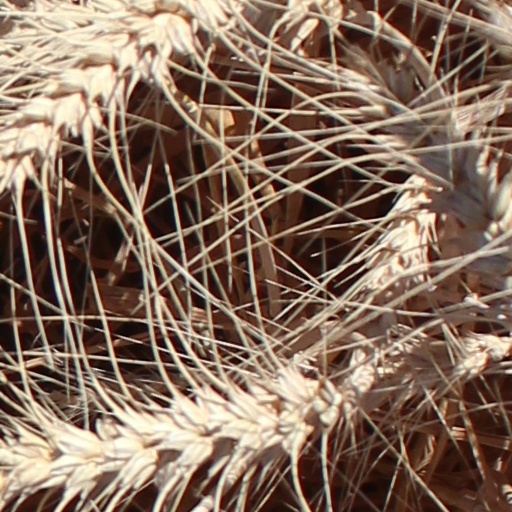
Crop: wheat